A Tale of the Ragged Mountains

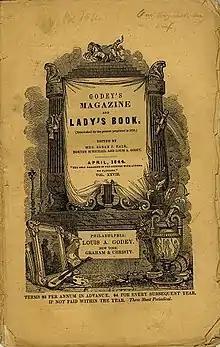
"A Tale of the Ragged Mountains" first appeared in "Godey's Lady's Book", April 1844.

The short story first appeared in the April 1844 "Godey's Lady's Book". The story also appeared in the November 29, 1845 "Broadway Journal". The story was reprinted in the March 23, 1844 "Baltimore Weekly Sun", in the March 30, 1844 issue of "The Baltimore Sun", the April 27, 1844 "Columbia Spy" in Columbia, PA, and in 1846 in "The Brooklyn Daily Eagle and King’s County Democrat", edited by Walt Whitman, in October 9 and 10.